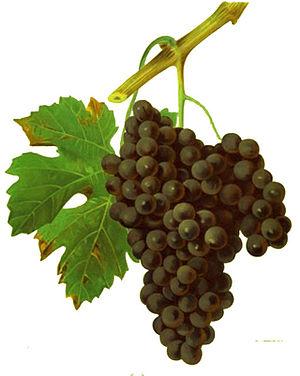
Grappe de Duras par Viala et Vermorel
L’ampélographie est la discipline commune à la botanique et à l'œnologie traitant des cultivars de vignes cultivés en viticulture : les cépages.